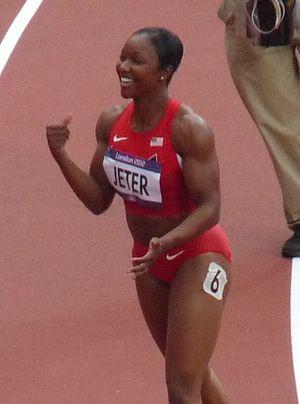
Carmelita Jeter est une athlète américaine spécialiste des épreuves de sprint. Titrée sur 100 mètres et sur le relais 4 × 100 m lors des Championnats du monde 2011, à Daegu, elle devient championne olympique du relais 4 × 100 m en 2012 à Londres en établissant un nouveau record du monde en 40 s 82, associée à ses compatriotes Tianna Madison, Allyson Felix et Bianca Knight.